Encarnación Cabré

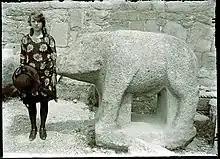
Cabré in 1926

Encarnación Cabré Herreros was born on 21 March 1911 in Madrid, Spain, to a middle-class family with "deep Catholic roots" (""de profundas raíces católicas""). Her father, , was a prominent Spanish archaeologist. She lived the first six years of her life in her maternal grandparents' home in Santa María de Huerta, as her father could not own a house due to the intense nature of his work.